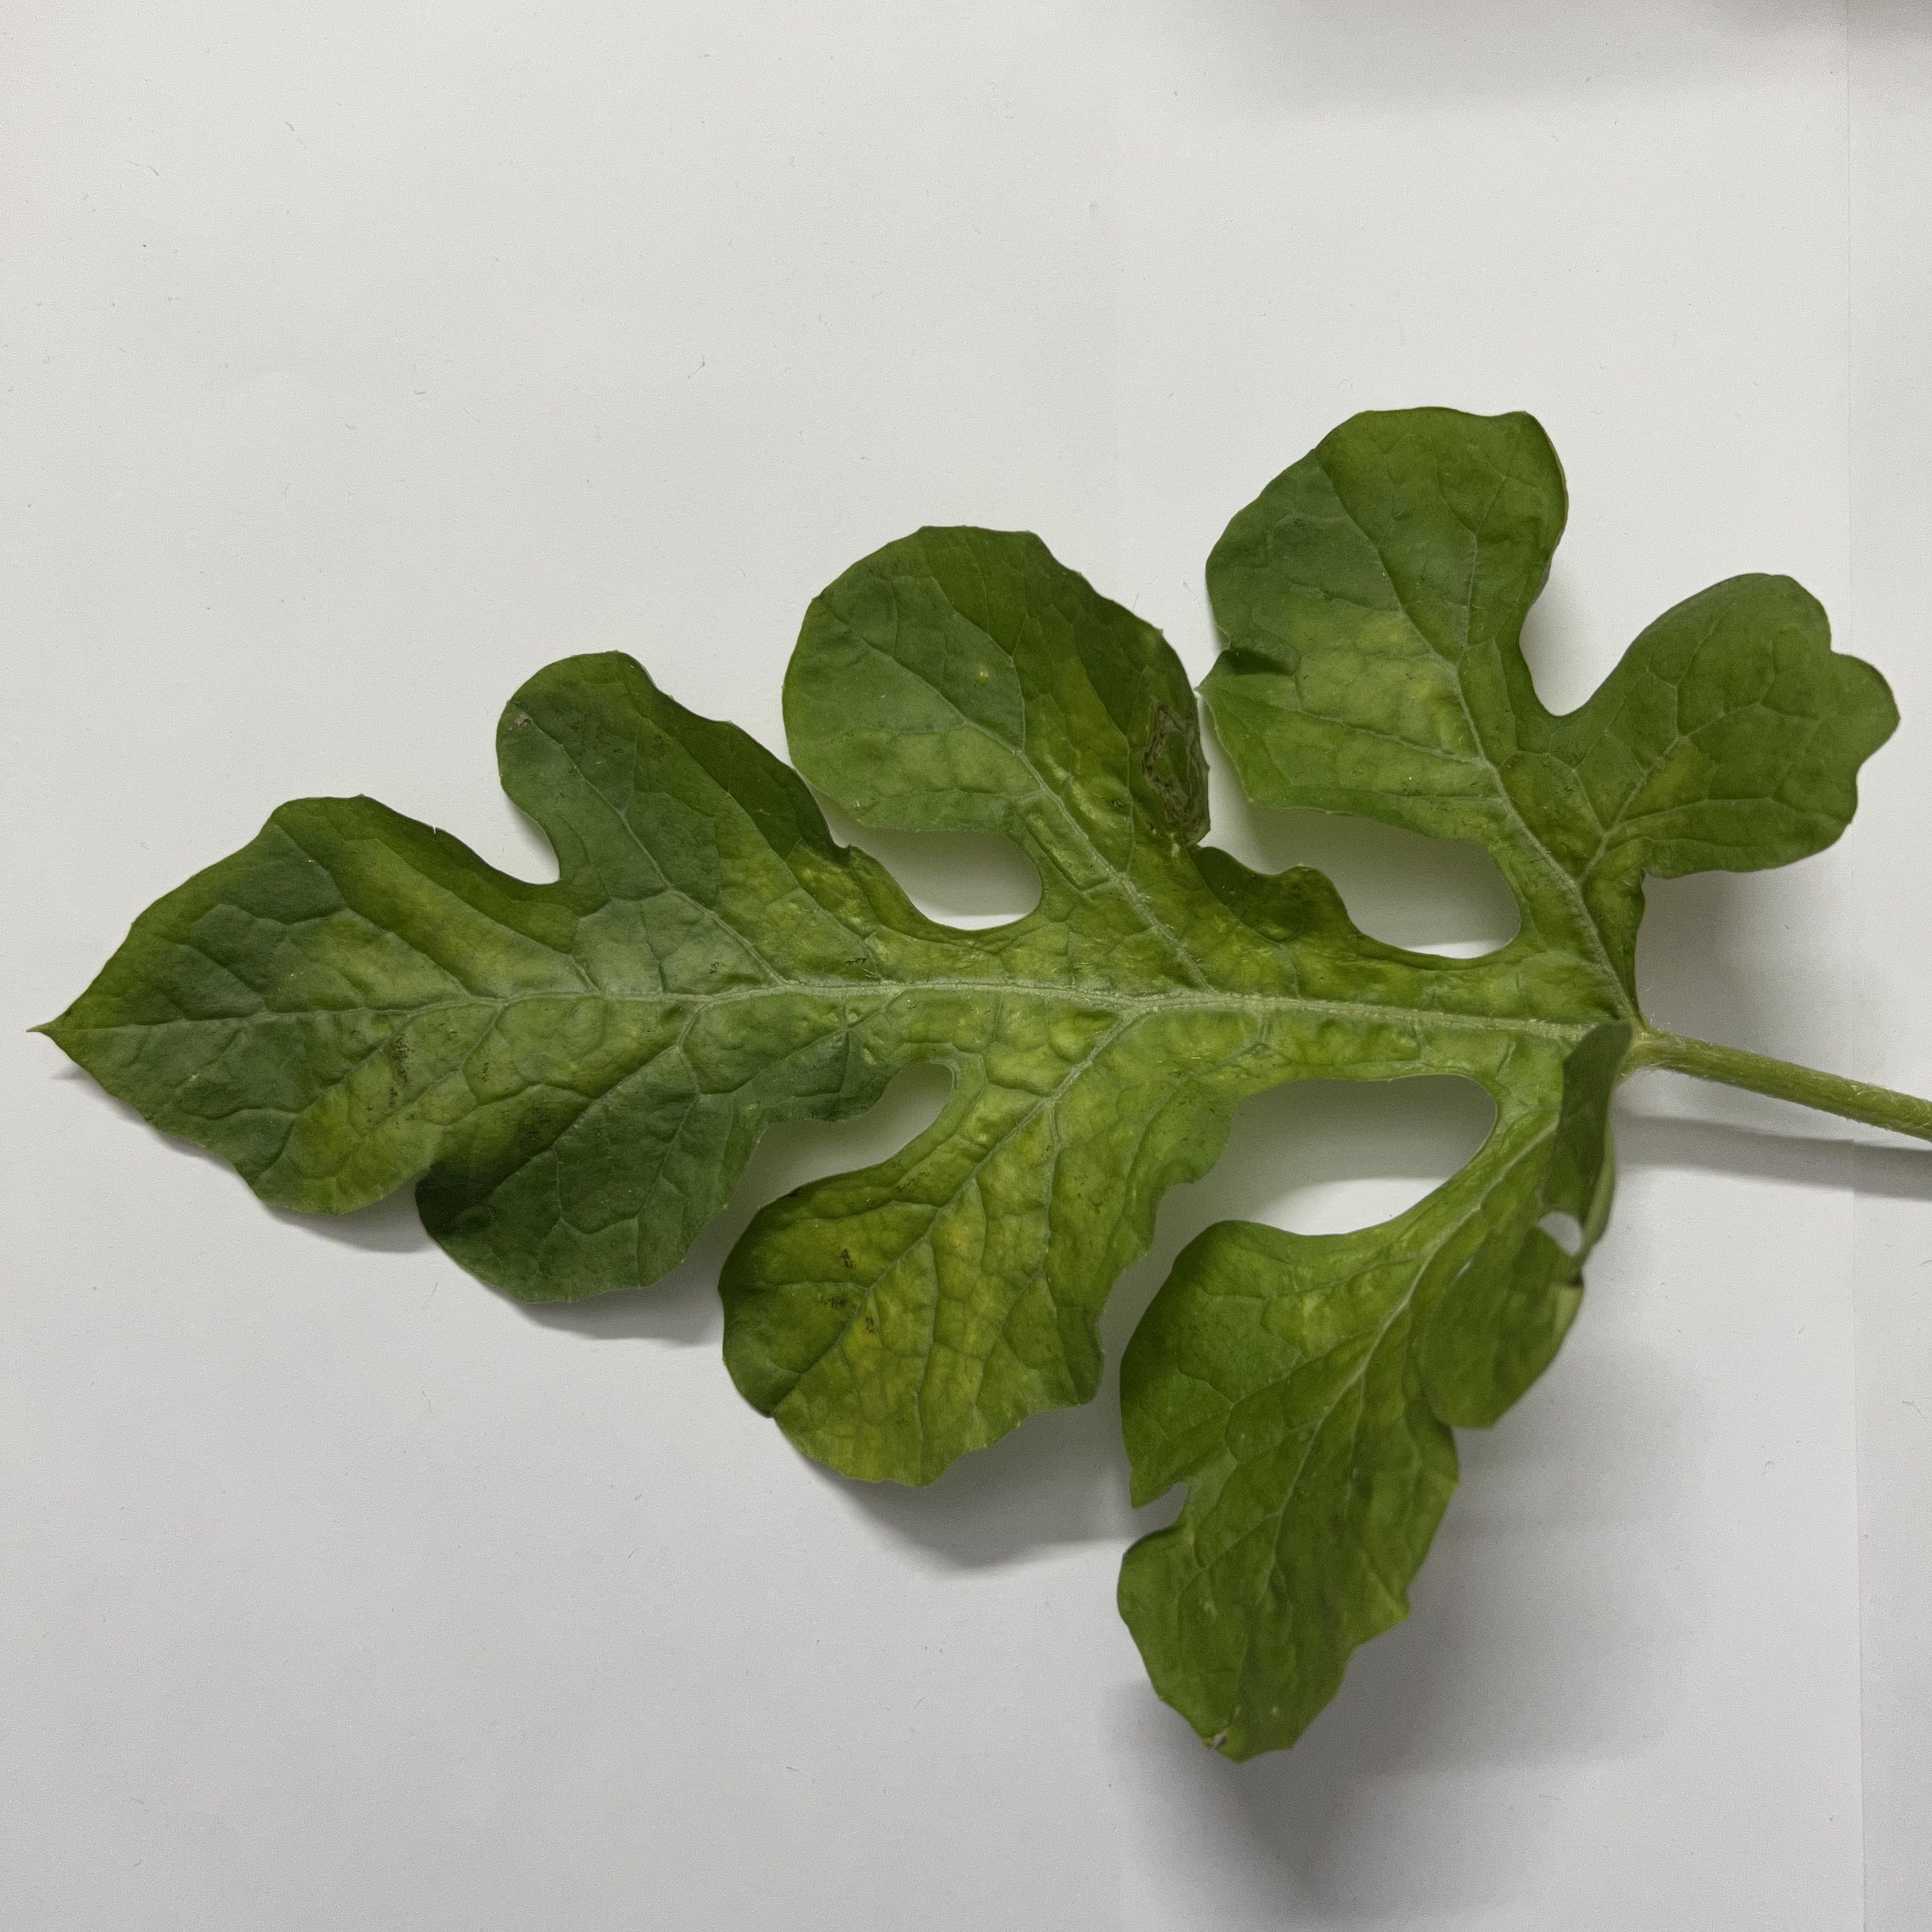
Label: Mosaic_Virus